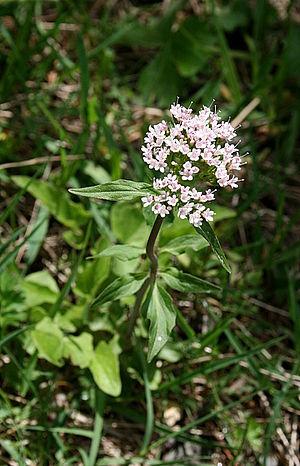
Valériane triptère - Vallorcine (Haute-Savoie - France).
La Valériane à trois folioles ou Valériane à feuilles trifides est une espèce de plantes vivaces de la famille des Caprifoliacées.
La flore des Pyrénées comporte environ 4 500 espèces, dont quelque 160 espèces endémiques. La répartition végétale dans les Pyrénées est influencée par un climat océanique à l'ouest et un méditerranéen à l'est, humide au nord, plus sec au sud auxquelles s'ajoutent les différents étages montagnards qui favorisent les forêts de feuillus à basse altitude, puis aux altitudes supérieures, des forêts de confères, au-delà de la limite supérieure de l'arbre des herbacées des alpages, et enfin les plantes de milieux rocailleuses et proches des névés à haute altitude